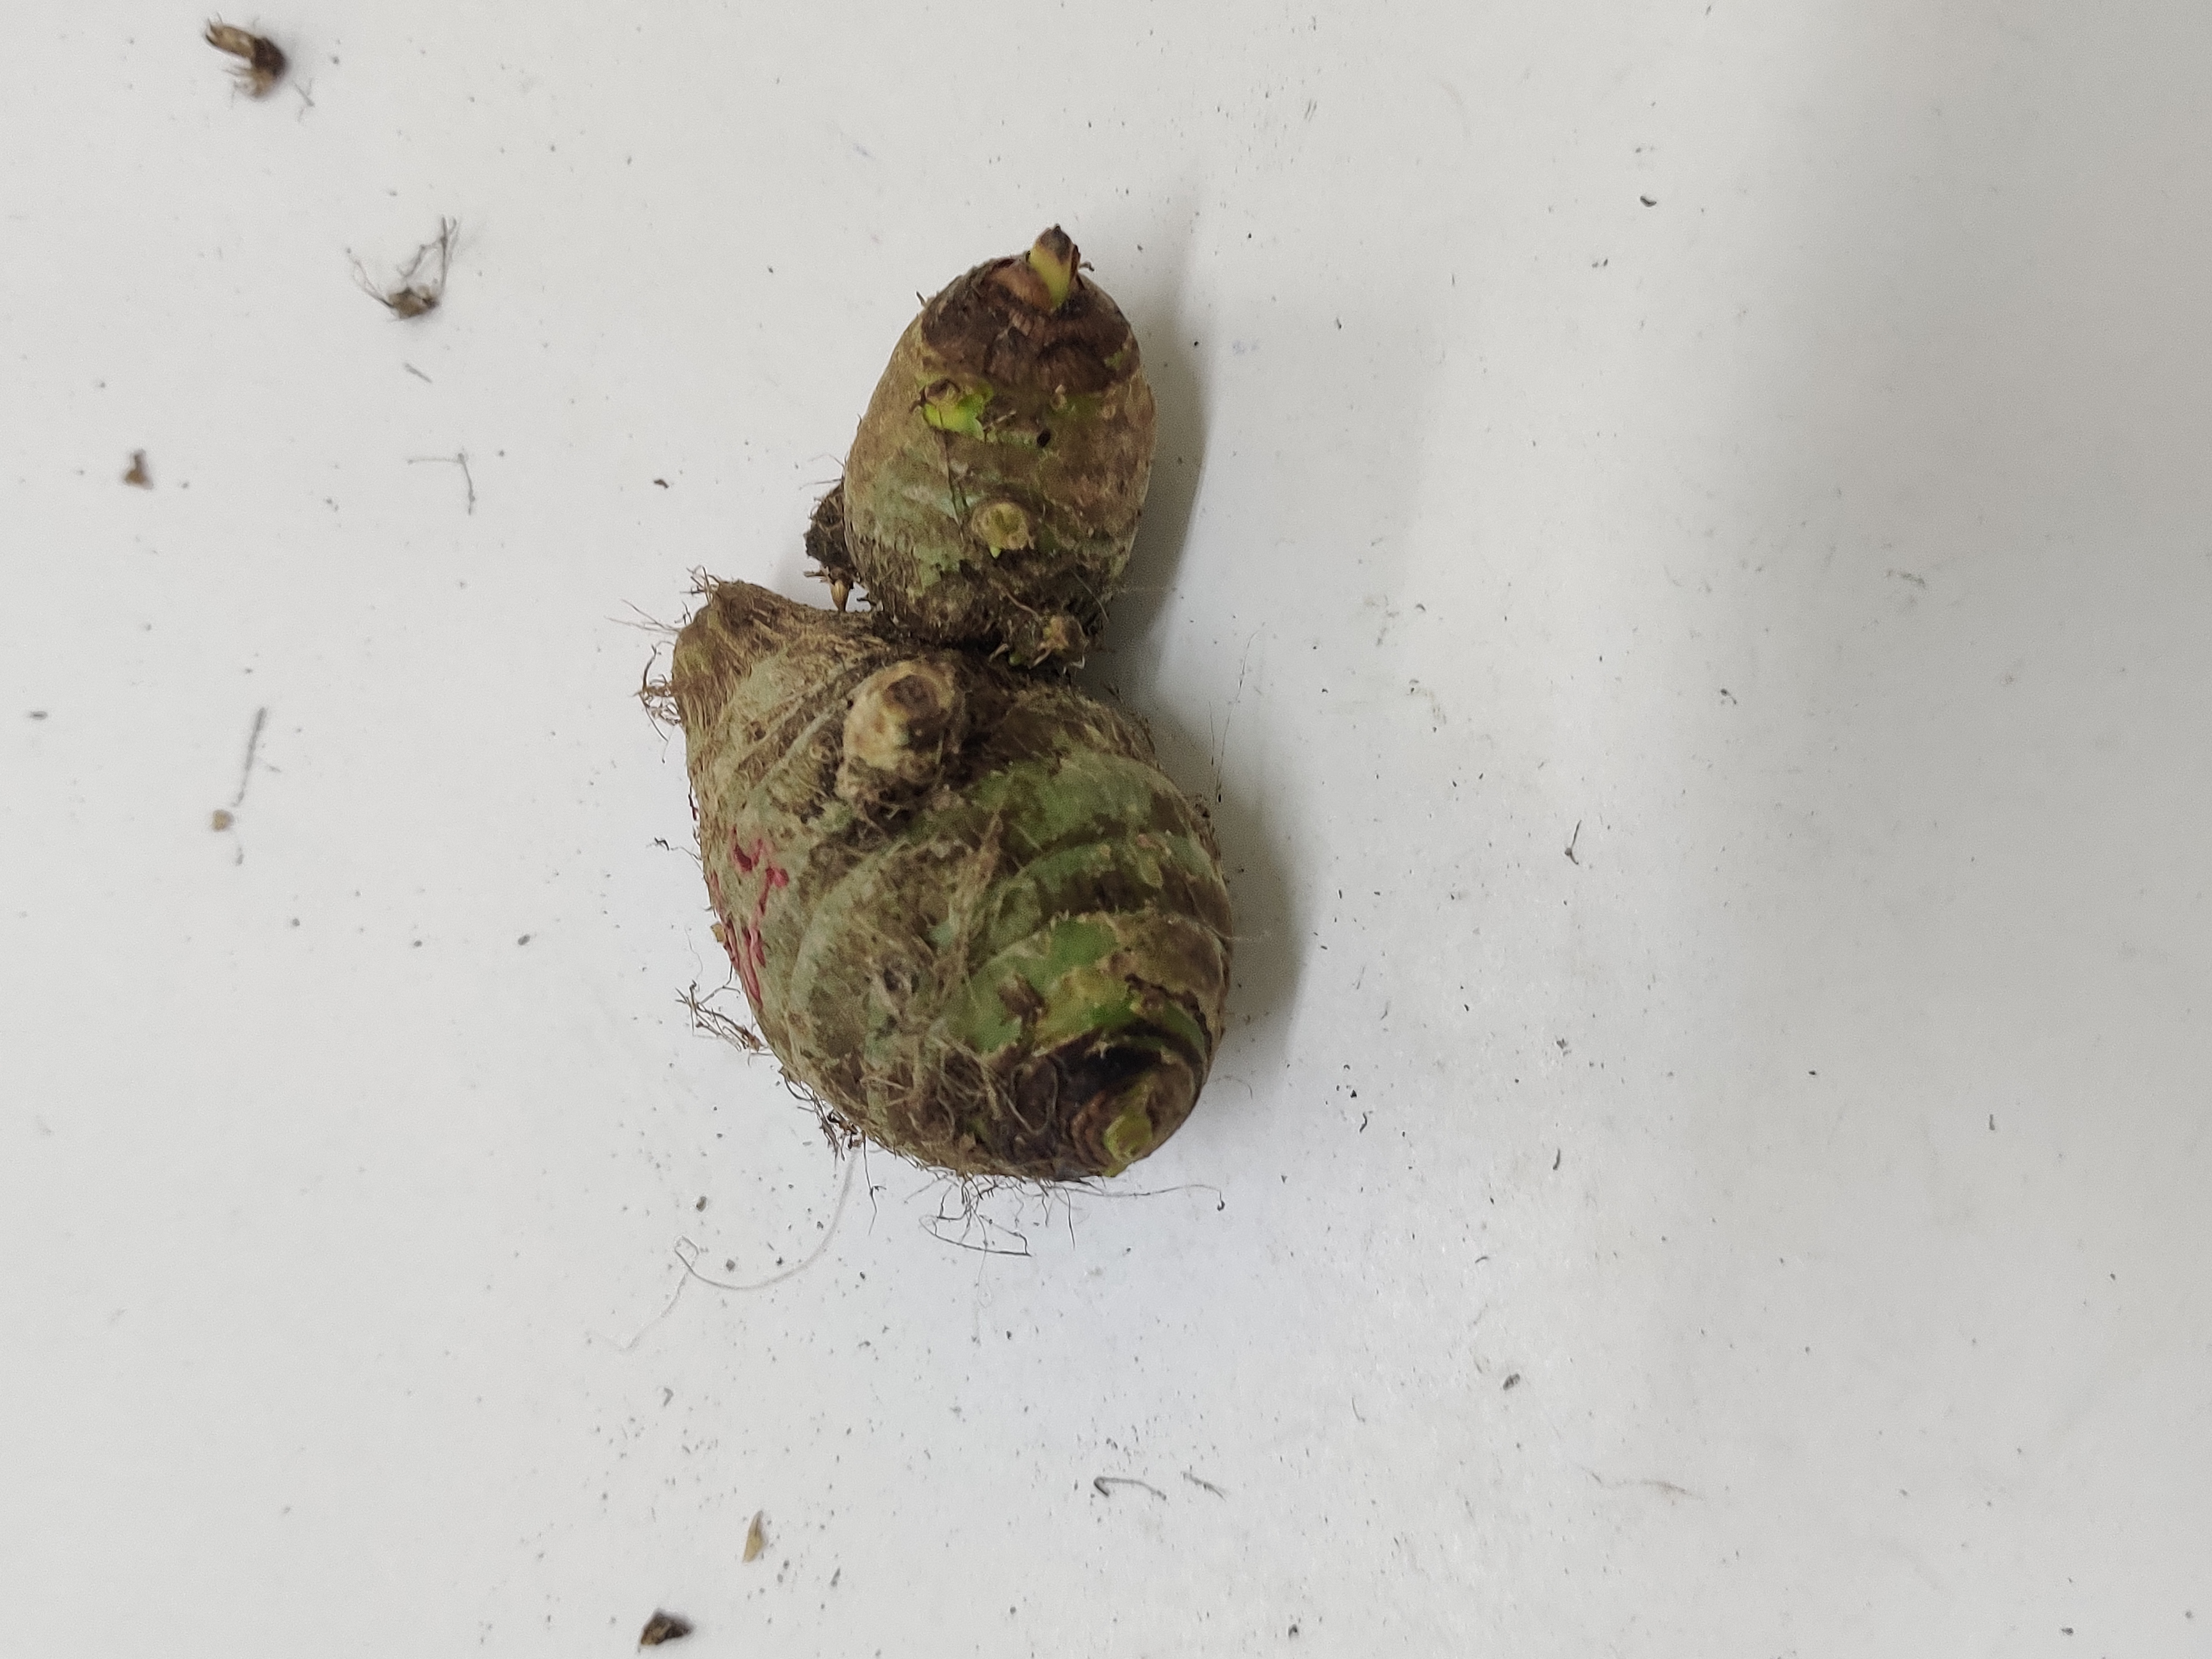
Crop: Taro root
Condition: Severely Damaged